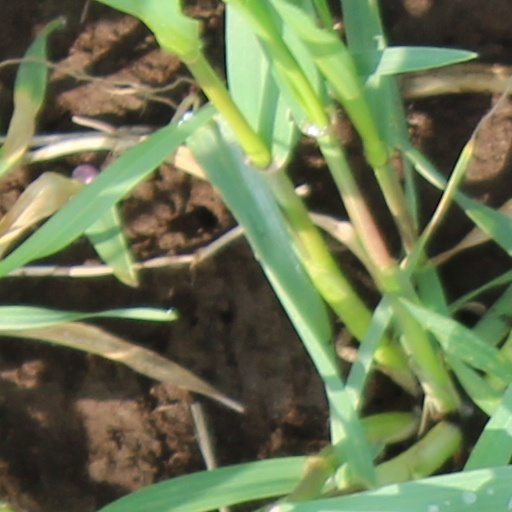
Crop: wheat